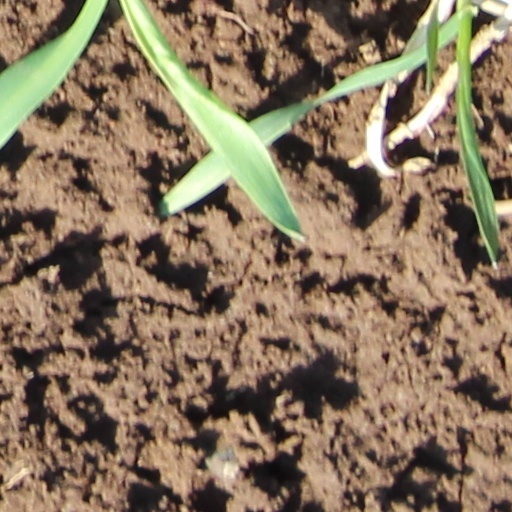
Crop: wheat